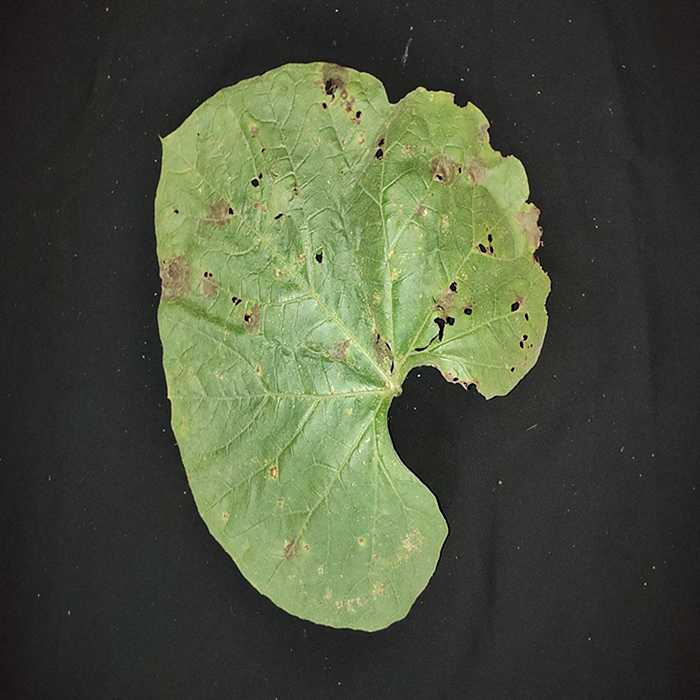
Plant: Bottle gourd
Label: Anthracnose